Vincennes, Indiana

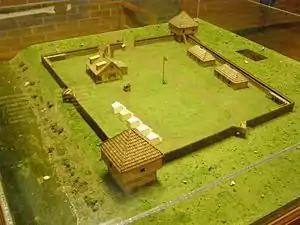
Diorama of Fort Sackville

The first trading post on the Wabash River was established by Sieur Juchereau, Lieutenant General of Montréal. With thirty-four French Canadians, he founded the company post on October 28, 1702, to trade for Buffalo hides with American Indians. The exact location of Juchereau's trading post is not known, but because the Buffalo Trace crosses the Wabash at Vincennes, many believe it was here. The post was a success; in the first two years, the traders collected over 13,000 buffalo hides. When Juchereau died, the post was abandoned. The French Canadian settlers left what they considered hostile territory for Mobile (in present-day Alabama), then the capital of Louisiana, New France.